Contact dermatitis

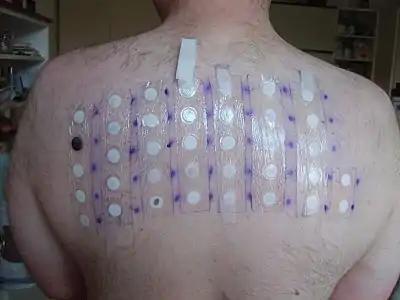
Patch test

Since contact dermatitis relies on an irritant or an allergen to initiate the reaction, it is important for the patient to identify the responsible agent and avoid it. This can be accomplished by having patch tests, one of various methods commonly known as allergy testing. The patch tests were based on the concept of a type IV hypersensitivity reaction where there is exposure of allergens to skin and checking for the development of contact dermatitis in that area. This test involves the application of suspected irritant to a part of the skin and cover it with impermeable material and attached to the skin with the help of adhesive plaster. The top three allergens found in patch tests from 2005 to 2006 were: nickel sulfate (19.0%), Myroxylon pereirae (Balsam of Peru, 11.9%), and fragrance mix I (11.5%). The patient must know where the irritant or allergen is found to be able to avoid it. It is important to also note that chemicals sometimes have several different names, and do not always appear on labels.